Frank Lampard

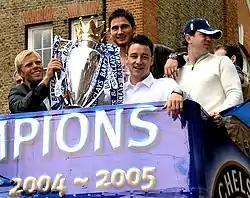
Lampard celebrates winning the 2004–05 Premier League with Eiður Guðjohnsen and John Terry

Regarded by some pundits, managers, and teammates as one of the greatest players of his generation, Lampard was an all-round and versatile box-to-box player, who was capable of playing anywhere in midfield; throughout his career he was deployed as a central midfielder, as an attacking midfielder, as a defensive midfielder, and even as a supporting striker on occasion. He was also deployed as a deep-lying playmaker on occasion, in particular in his later career, due to his ability to build attacks with his passing.